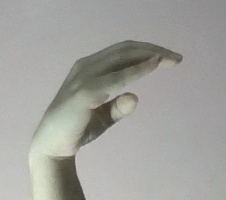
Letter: jeem